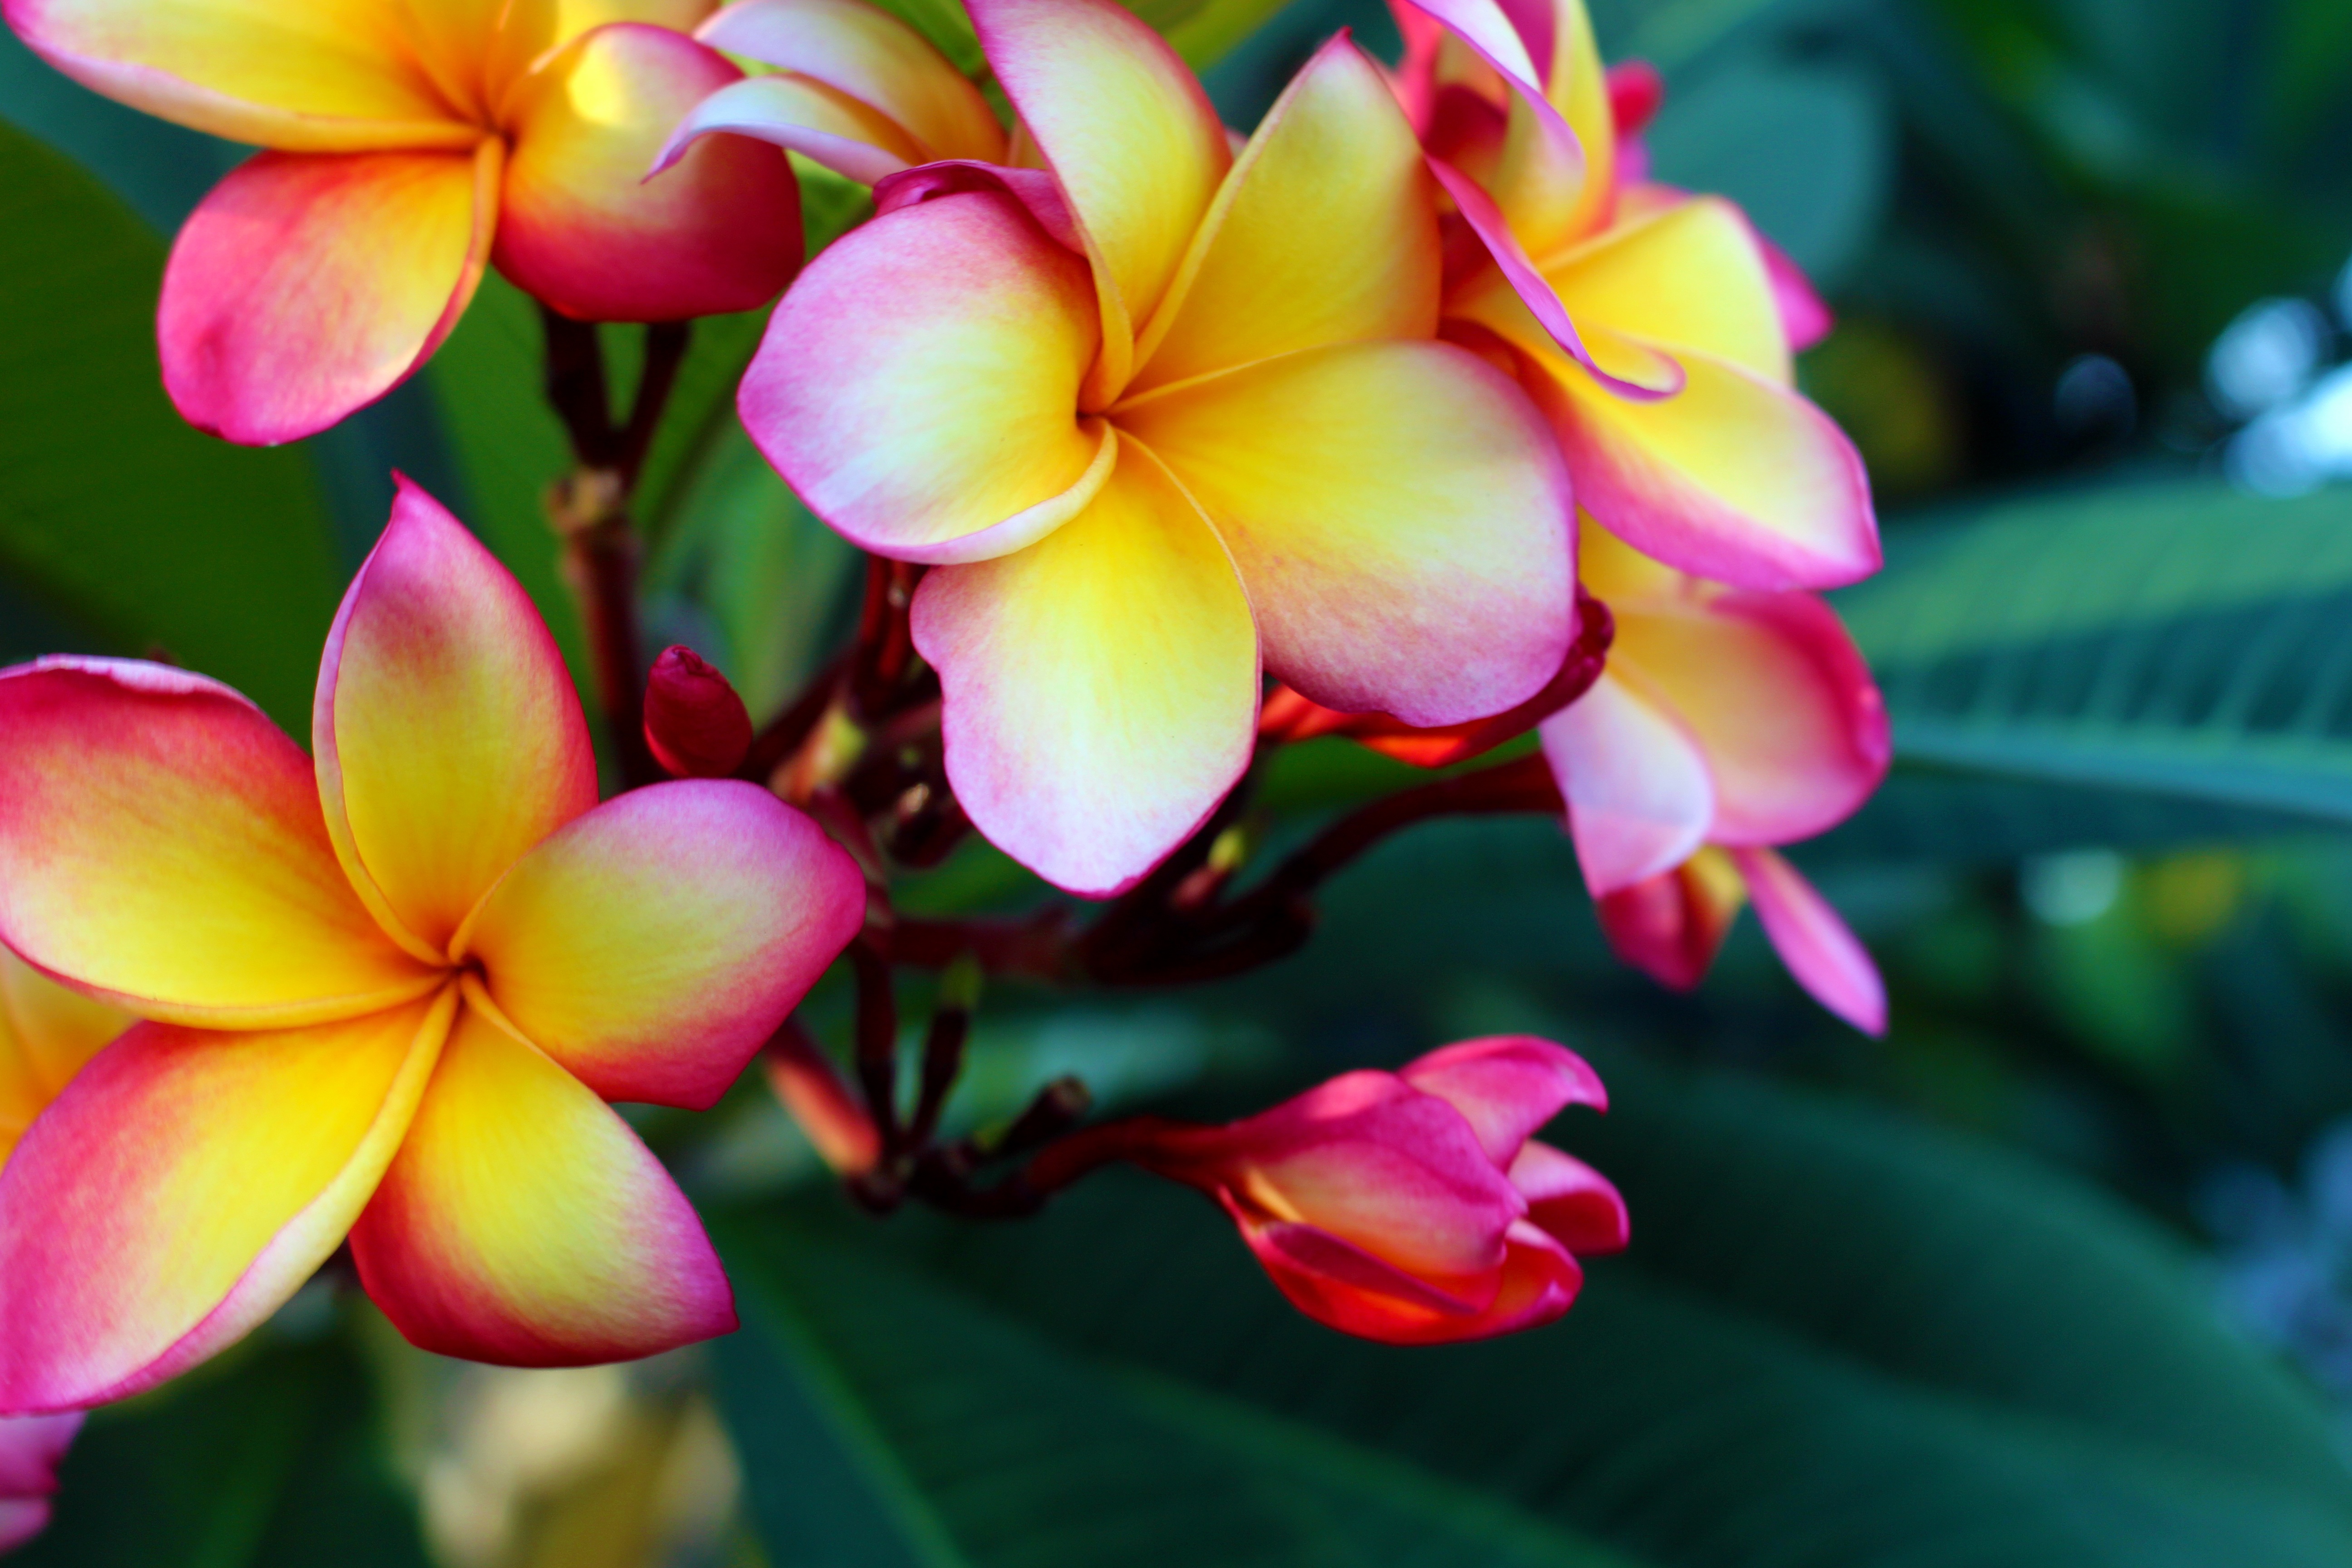
nature, blossom, plant, photography, flower, petal, bloom, summer, botany, yellow, close, flora, flowers, petals, beauty, beautiful, exotic, plumeria, fragrance, macro photography, ornamental plant, frangipani, flowering plant, ornamental flower, summer flower, plumeria rubra, temple plant, temple tree, violet yellow, land plant